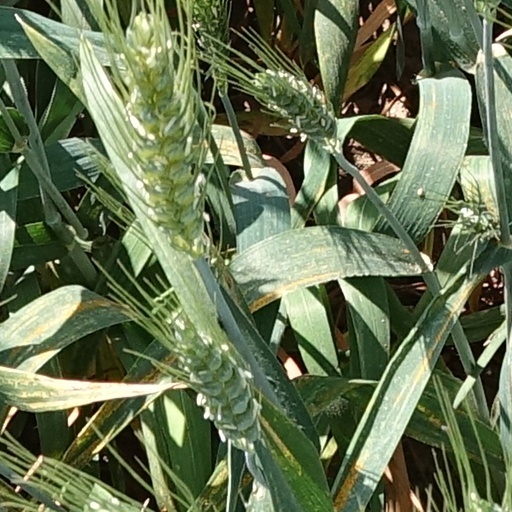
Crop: wheat